Angels (Neon Genesis Evangelion)

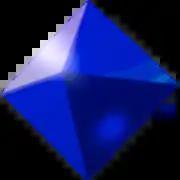
Ramiel's main form is that of a huge, dark blue octahedron.

, the third Angel, has an anthromophorpic appearance. On the upper part of its trunk, it has a disk that is similar to a face, while on the outer sides of the legs it has two gills. Once on land, the armed forces of the United Nations attack Sachiel, which can survive the UN's most powerful weapon, the N mine. The attack damages Sachiel's face and temporarily stop its advance. Sachiel then regenerates and replaces its face with a second face. After the crash, Sachiel learns how fighter aircraft work and can replicate their effectiveness, developing the ability to launch explosive light beams. It can also use a pair of "protractile spears" or "spears of light" incorporated into the forearms. In the second episode, "The Beast", Sachiel fights with Eva-01, which goes into a berserk mode and manages to defeat the Angel. Eva-01 neutralize Sachiel's AT Field, and Sachiel commits suicide self-exploding.